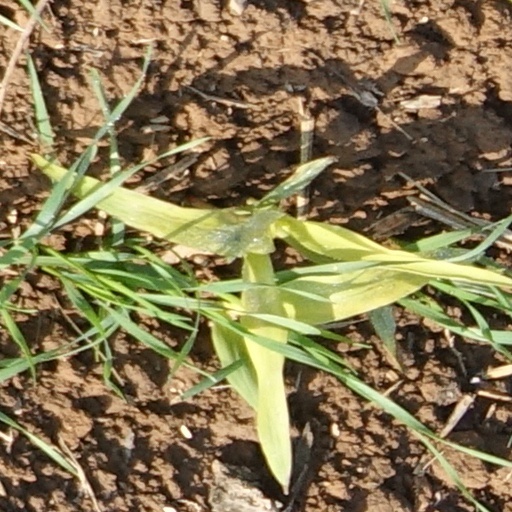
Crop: wheat